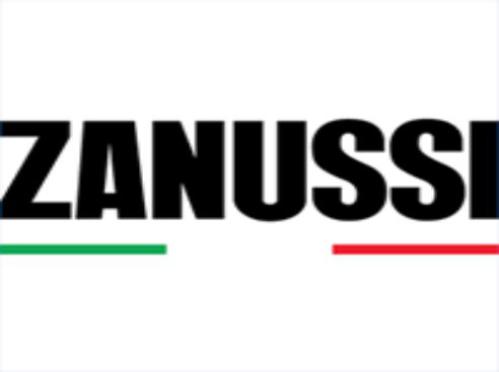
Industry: Electronic